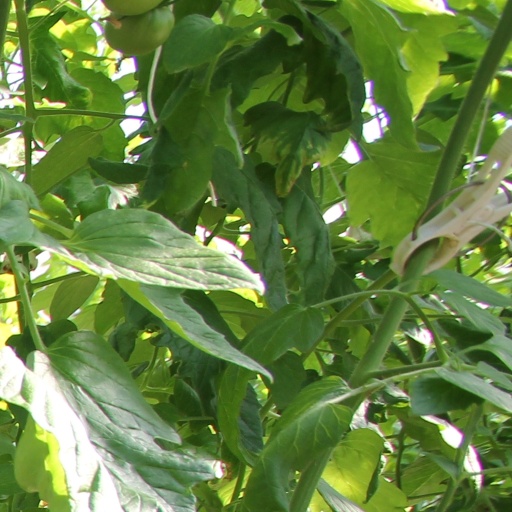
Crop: tomato